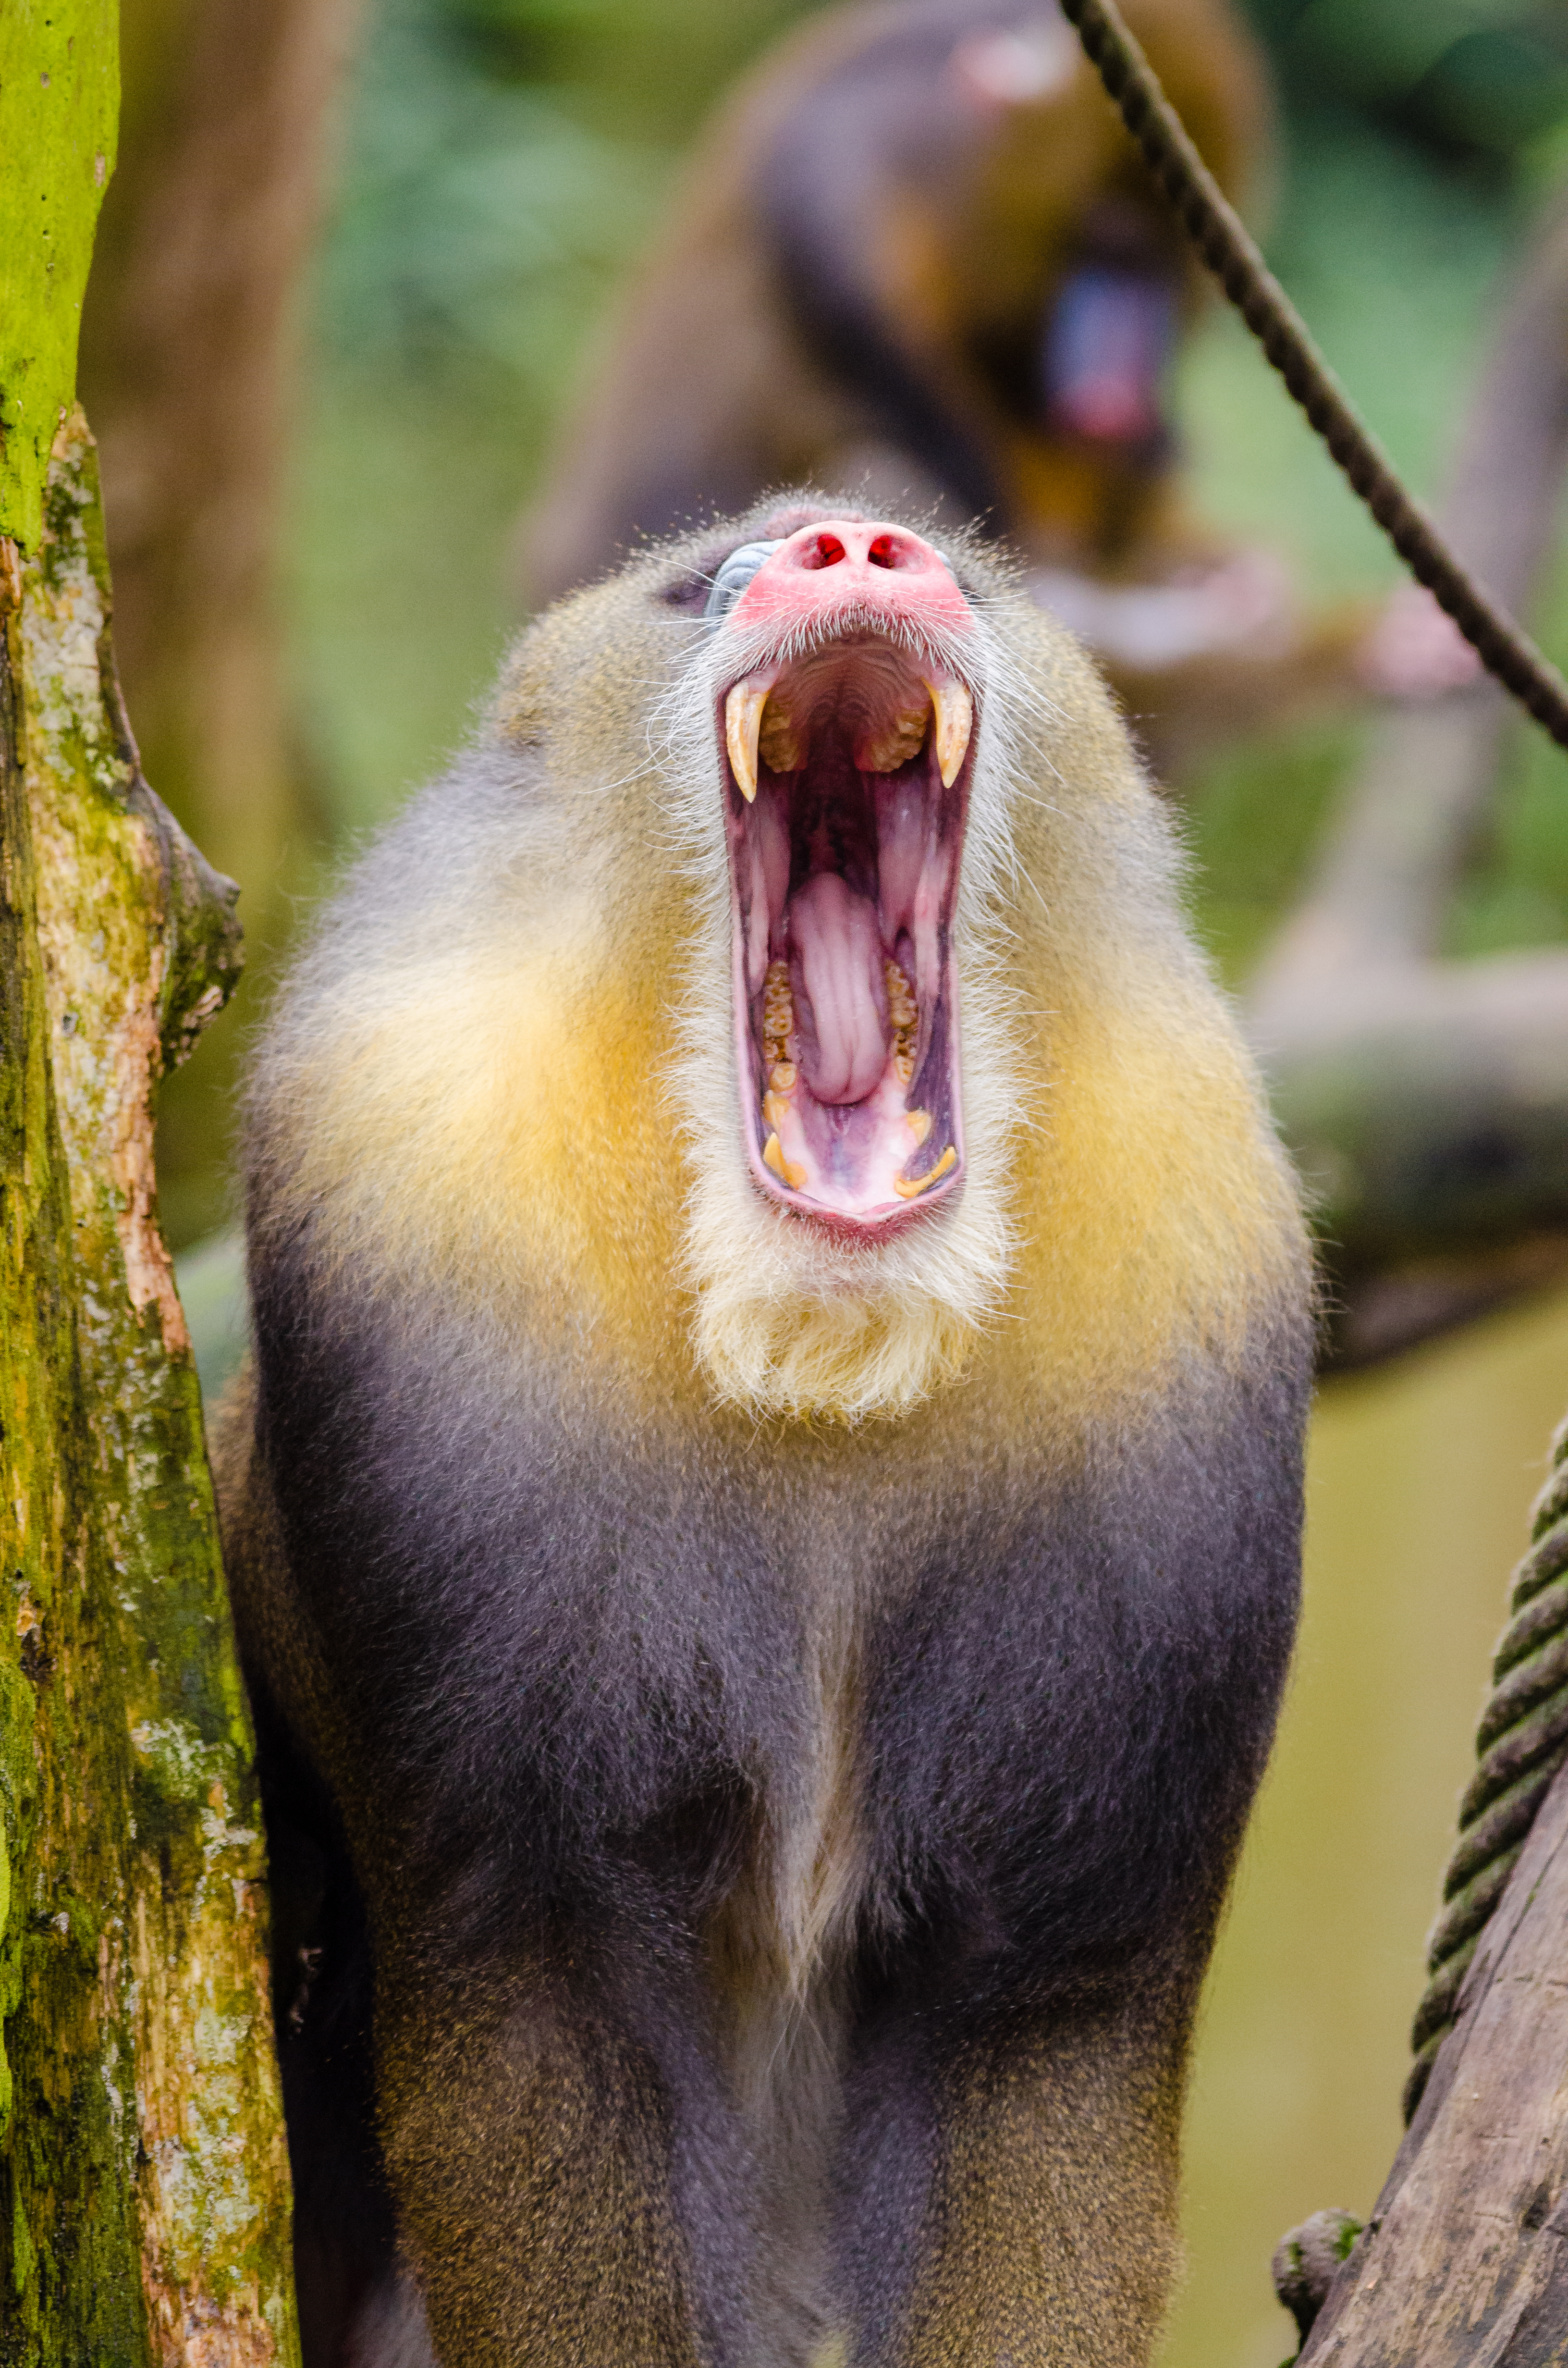
nature, bokeh, vintage, old, male, wildlife, zoo, fur, portrait, red, lens, mammal, nikon, monkey, fauna, primate, world, furry, germany, deutschland, sigma, natur, tier, fell, sphinx, d7000, tierpark, pelz, pelzig, iucn, list, vulnerable, 300mm, mandrill, affe, mandril, objektiv, cercopithecidae, mandrillus, mandryl, barwnolicy, macaque, m nnlich, m nnchen, r hol c, old world monkey, capuchin monkey, new world monkey, tufted capuchin, white headed capuchin